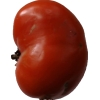
Label: tomato